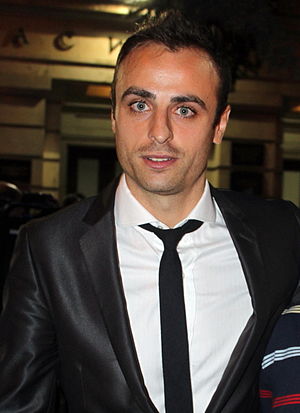
Dimitar Berbatov
Dimitar Ivanov Berbatov er en bulgarsk fodboldspiller. Gennem karrieren har han spillet for blandt andet Bayer Leverkusen, Tottenham, Manchester United og Fulham. Han er fire gange blevet kåret til årets fodboldspiller i Bulgarien.